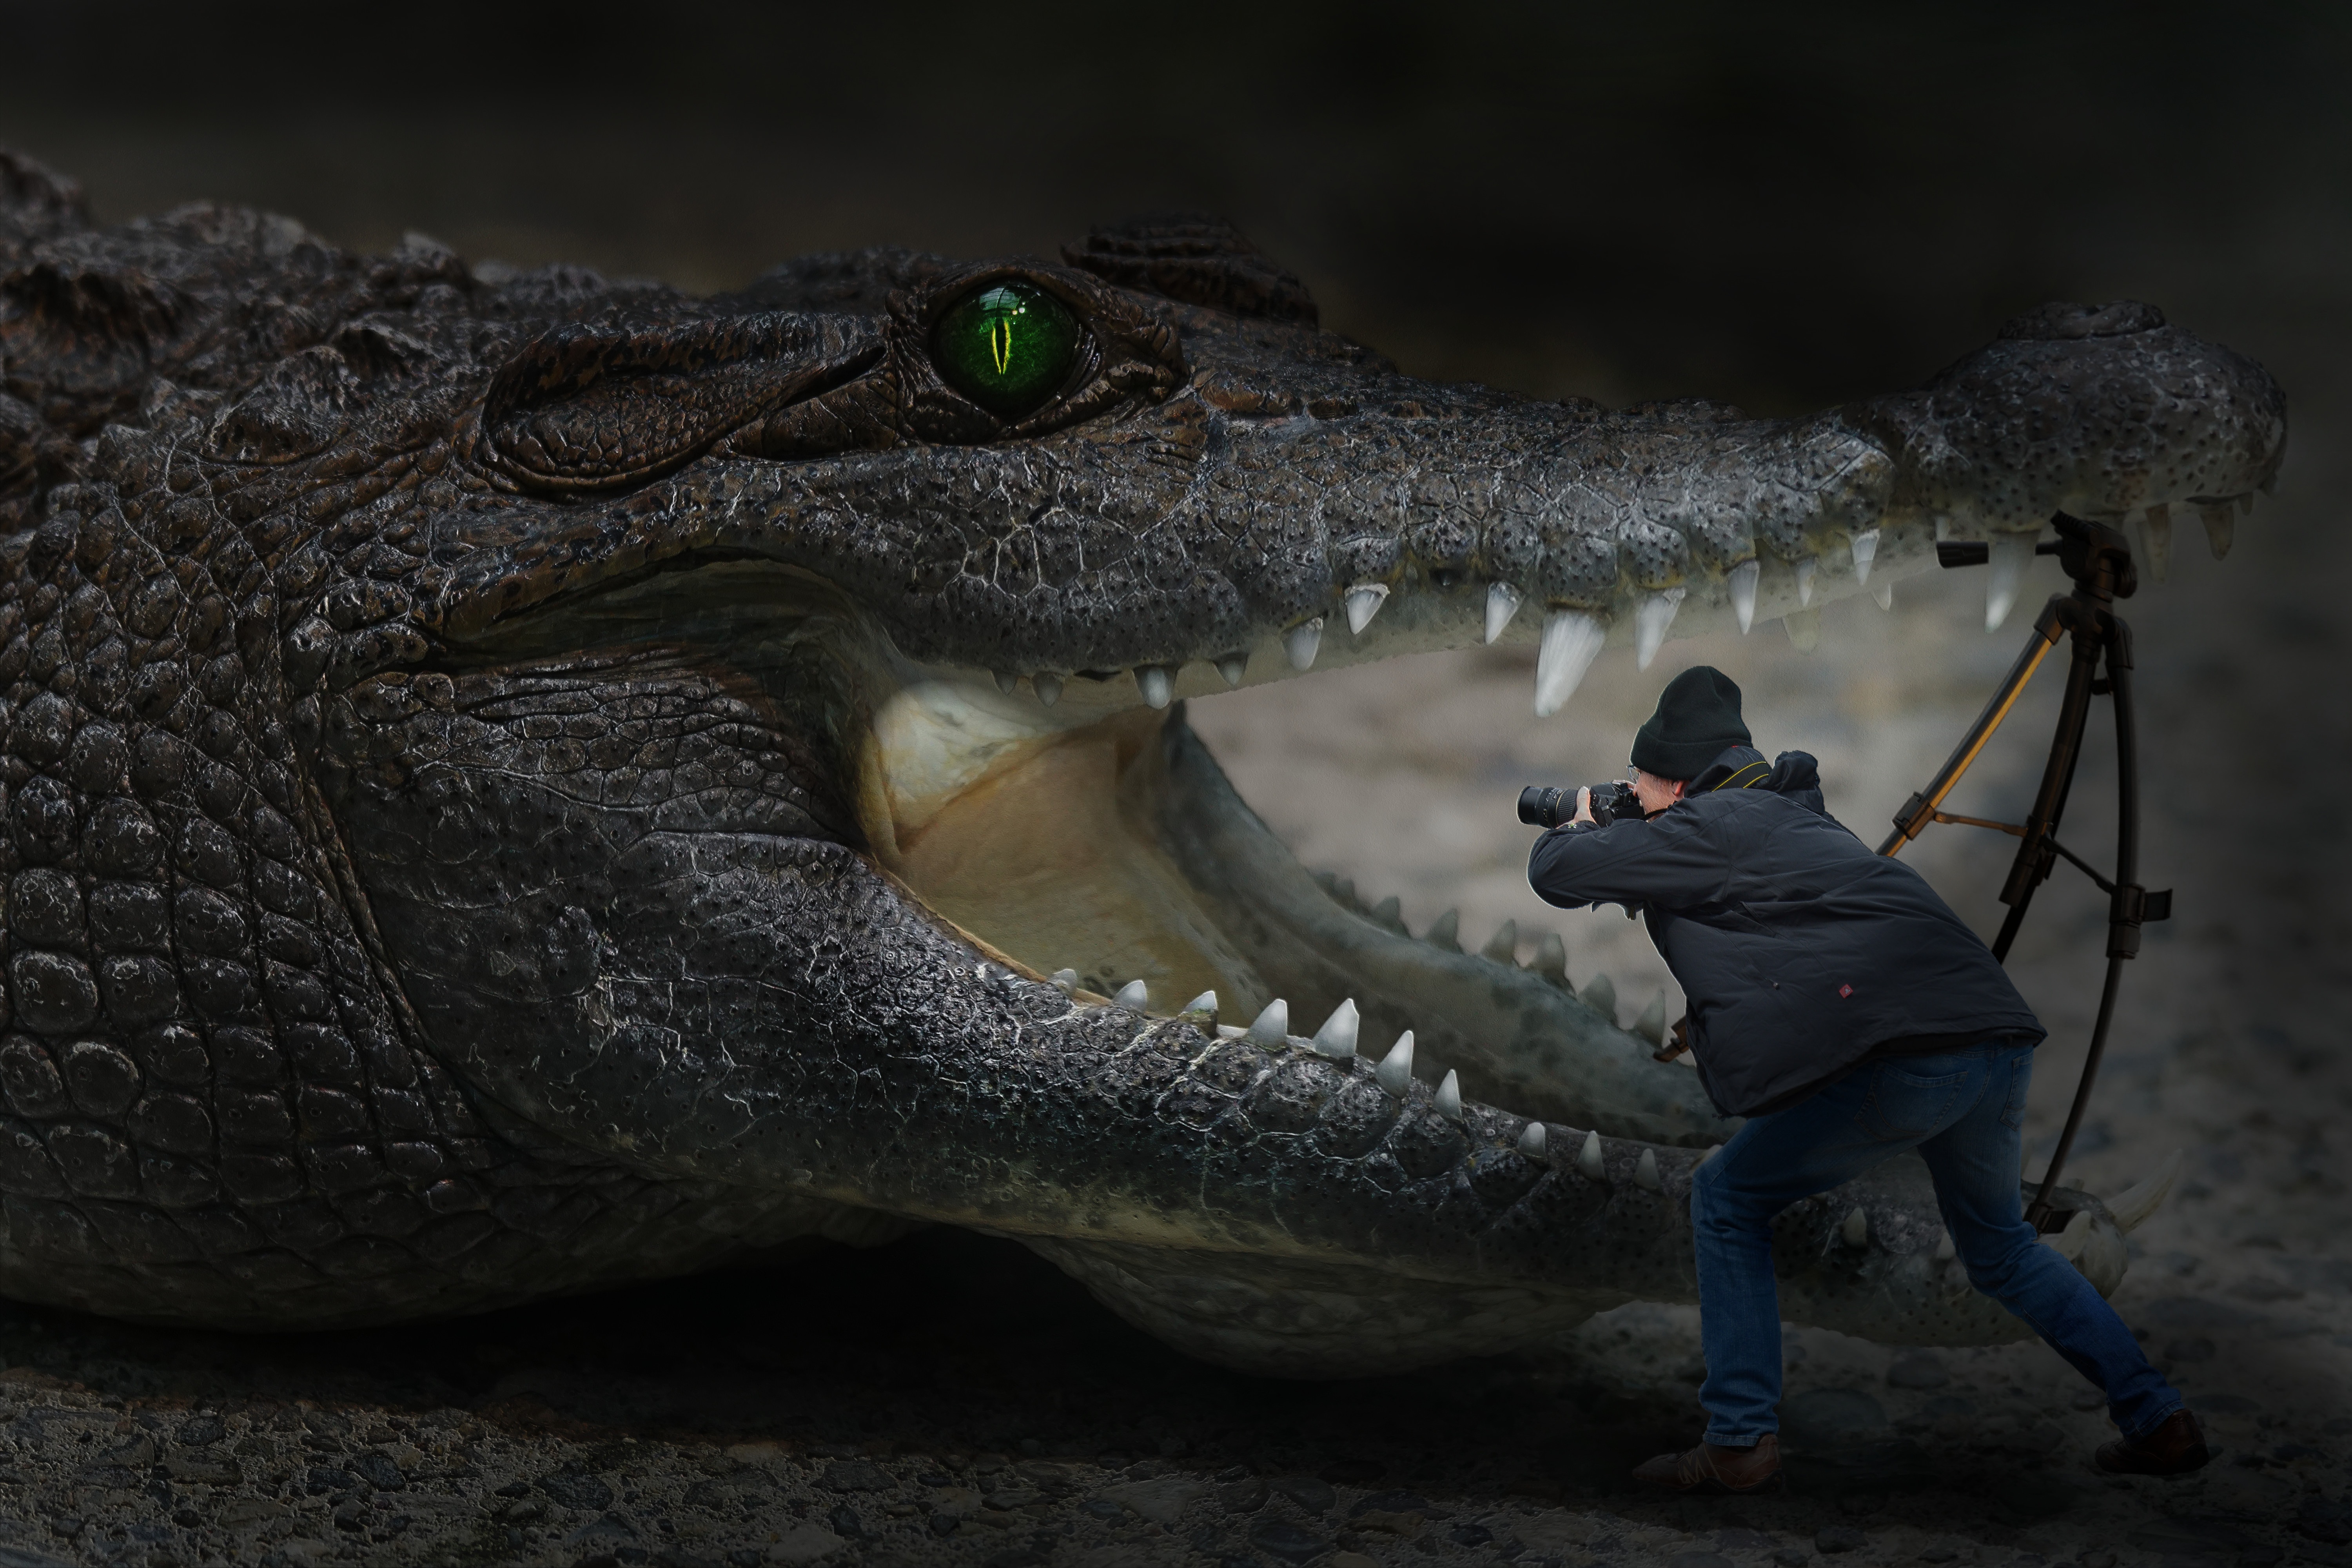
photographer, wildlife, reptile, fauna, crocodile, alligator, flash, fun, tripod, vertebrate, composing, photo montage, crocodilia, american alligator, nile crocodile, pictures of pixabay